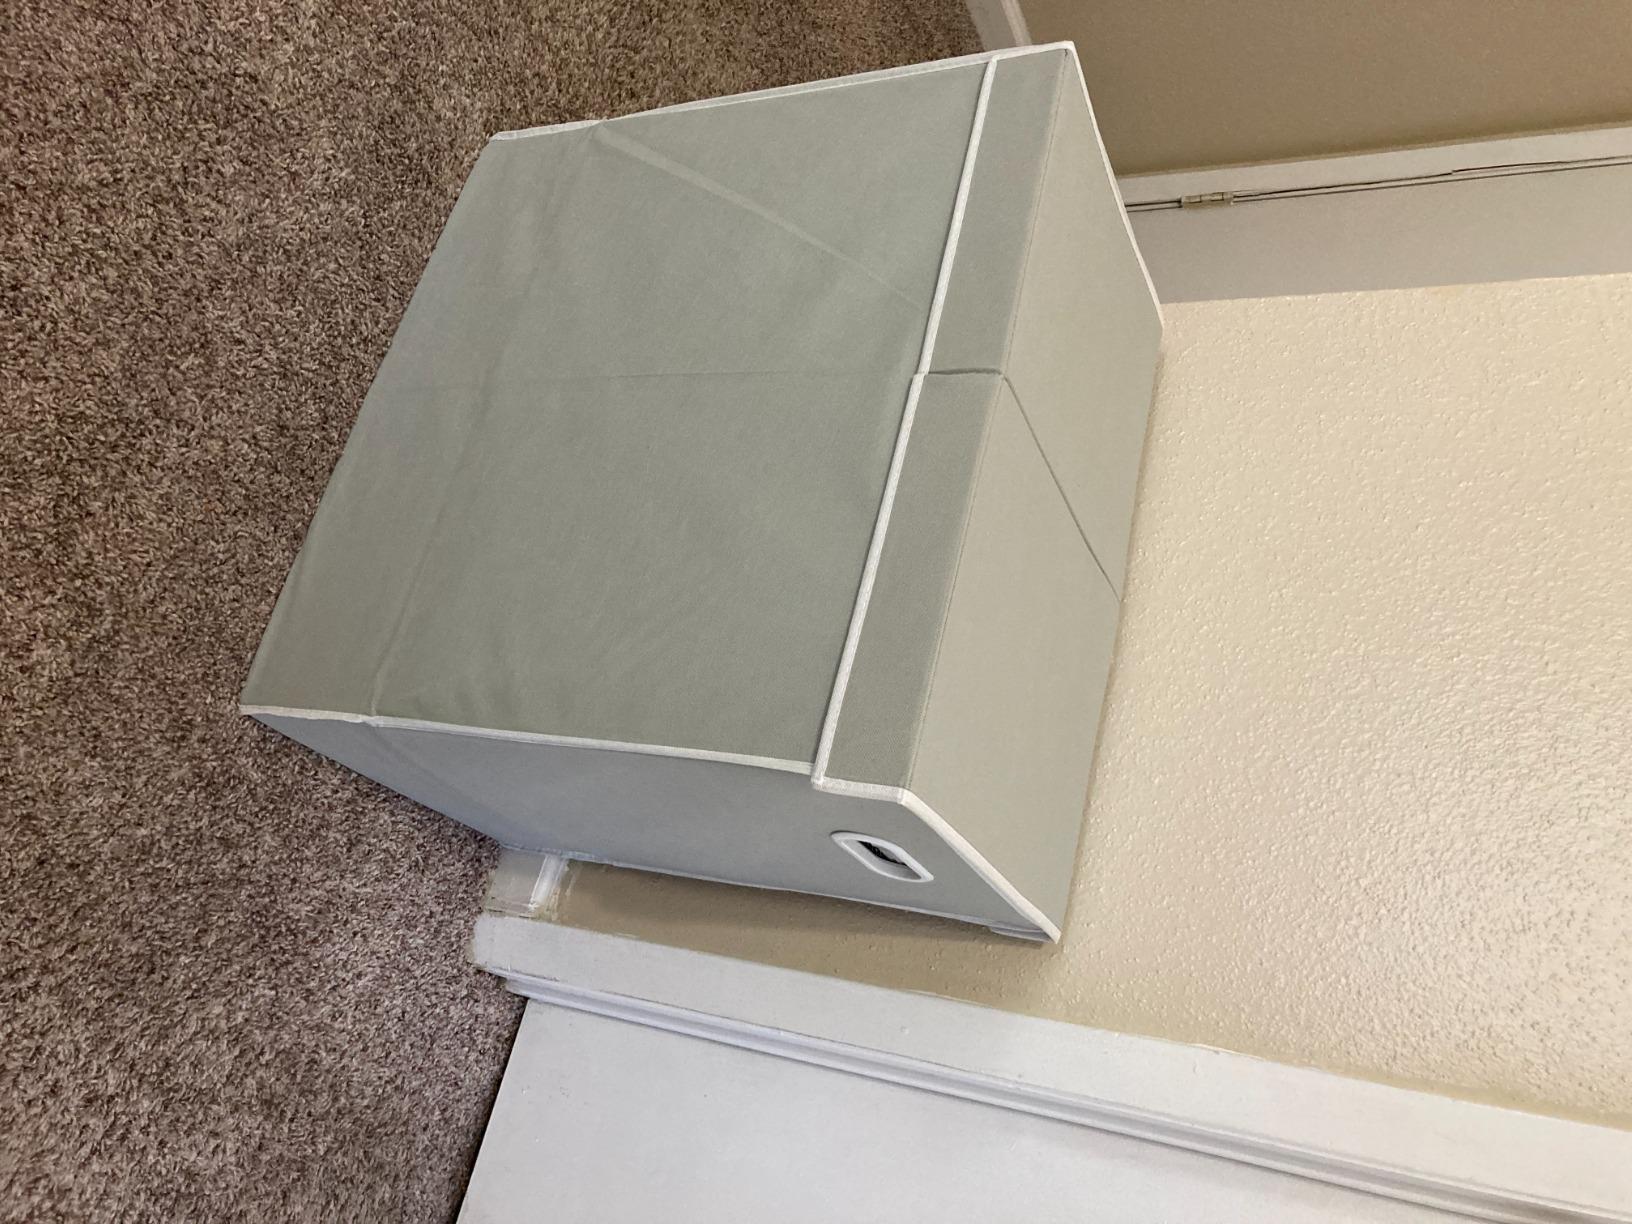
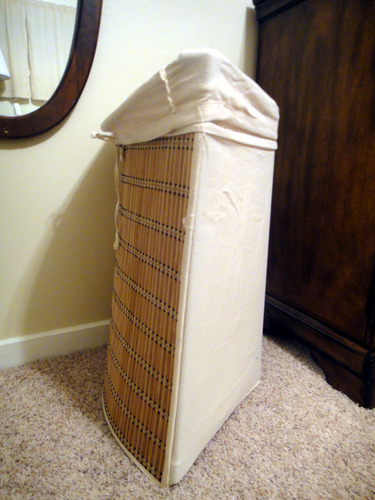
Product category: items_hamper
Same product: no